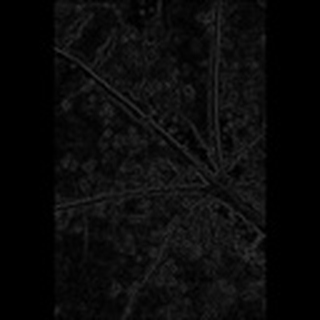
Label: cotton_aphids